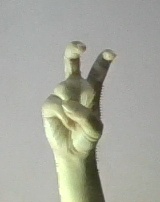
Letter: toot